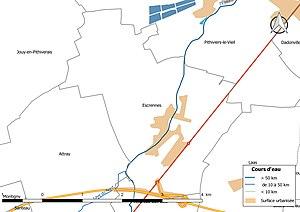
Carte du réseau hydrographique de la commune de fr:Escrennes (France).
Escrennes est une commune française, située dans le département du Loiret en région Centre-Val de Loire.